Izumo-taisha

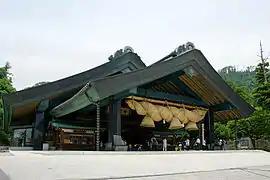
The "Kaguraden" with large "shimenawa".

Izumo-taisha's was first built in 1776 by the Senge family, Izumo no Kuni no Miyatsuko, or governor of Izumo, as a grand hall for performance of traditional rituals. It was rebuilt in 1981 to commemorate the centennial of the foundation of the Izumo Oyashiro-kyo order.